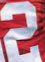
Number: 2